Yoshi's Story

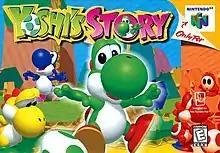
North American box art

is a 1997 platform game published and developed by Nintendo for the Nintendo 64. It was released in Japan in December 1997, and worldwide the following year. The game has been subsequently re-released on the Wii, Wii U, and Nintendo Switch.